Colossal Statues of Akhenaten at East Karnak

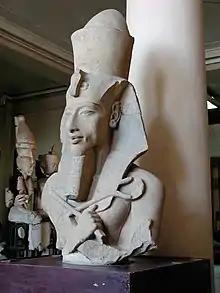
One of the statues

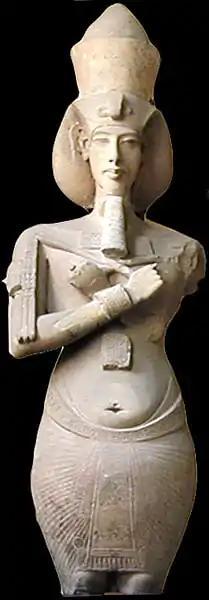
A statue

The Colossal Statues of Akhenaten at East Karnak depict the 18th Dynasty pharaoh, Akhenaten (also known as Amenophis IV or Amenhotep IV), in a distorted representation of the human form. The statues are believed to be from early in his reign, which lasted arguably from either 1353 to 1336 BCE or 1351 to 1334 BCE. The excavation, begun by Henri Chevrier in 1925, uncovered twenty-five fragments of the broken colossi in Eastern Karnak in Thebes, which are now located in the Egyptian Museum in Cairo, Egypt.